Ickford

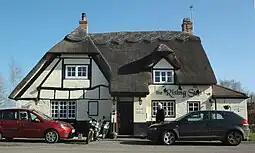
The Rising Sun public house is a 17th-century timber-framed building with brick nogging and a thatched roof.

Ickford had a bridge over the River Thame by 1237, when repairs were ordered with oak from Brill Wood. In that century the bridge was variously recorded as "Wodebrugge" or "Widebrugge". County boundary stones set into the present bridge of three stone arches suggest that it was completed in 1685. The bridge is a scheduled monument.